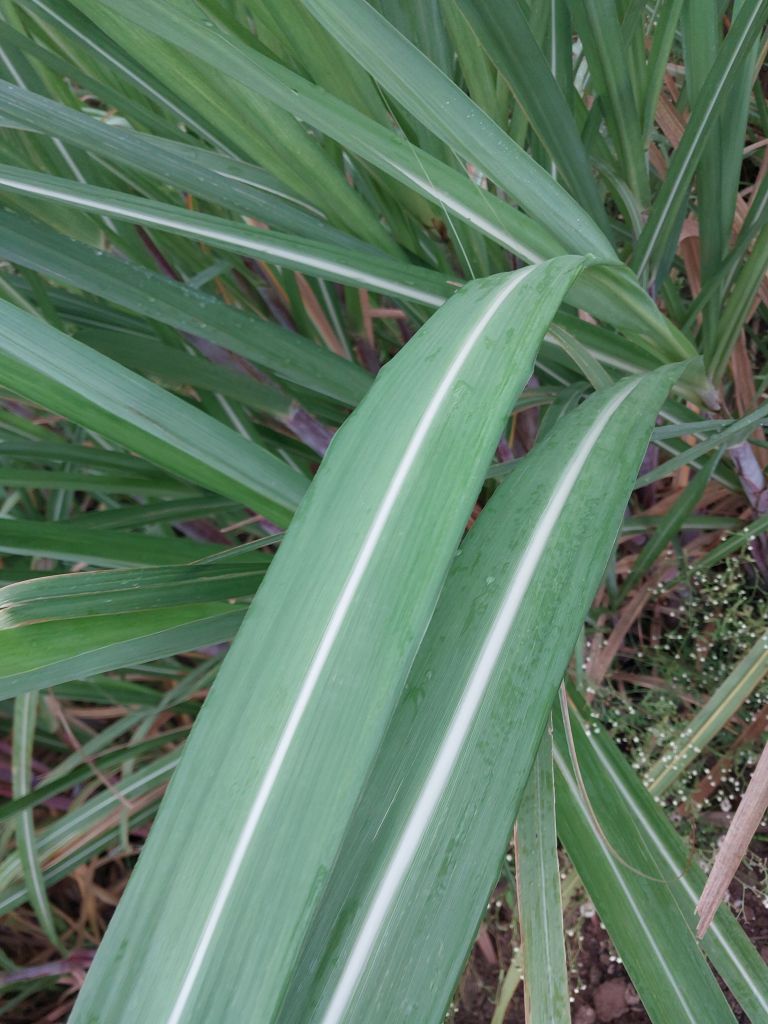
Label: Healthy